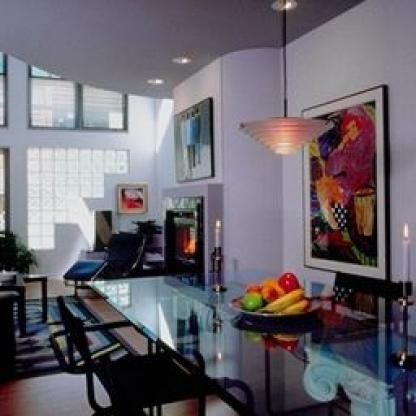
Scene: Indoor